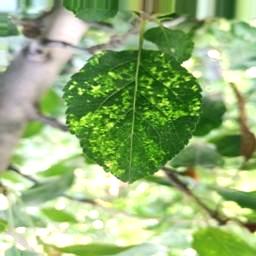
Label: Apple_Mosaic